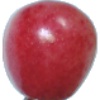
Label: Cherry Rainier 1